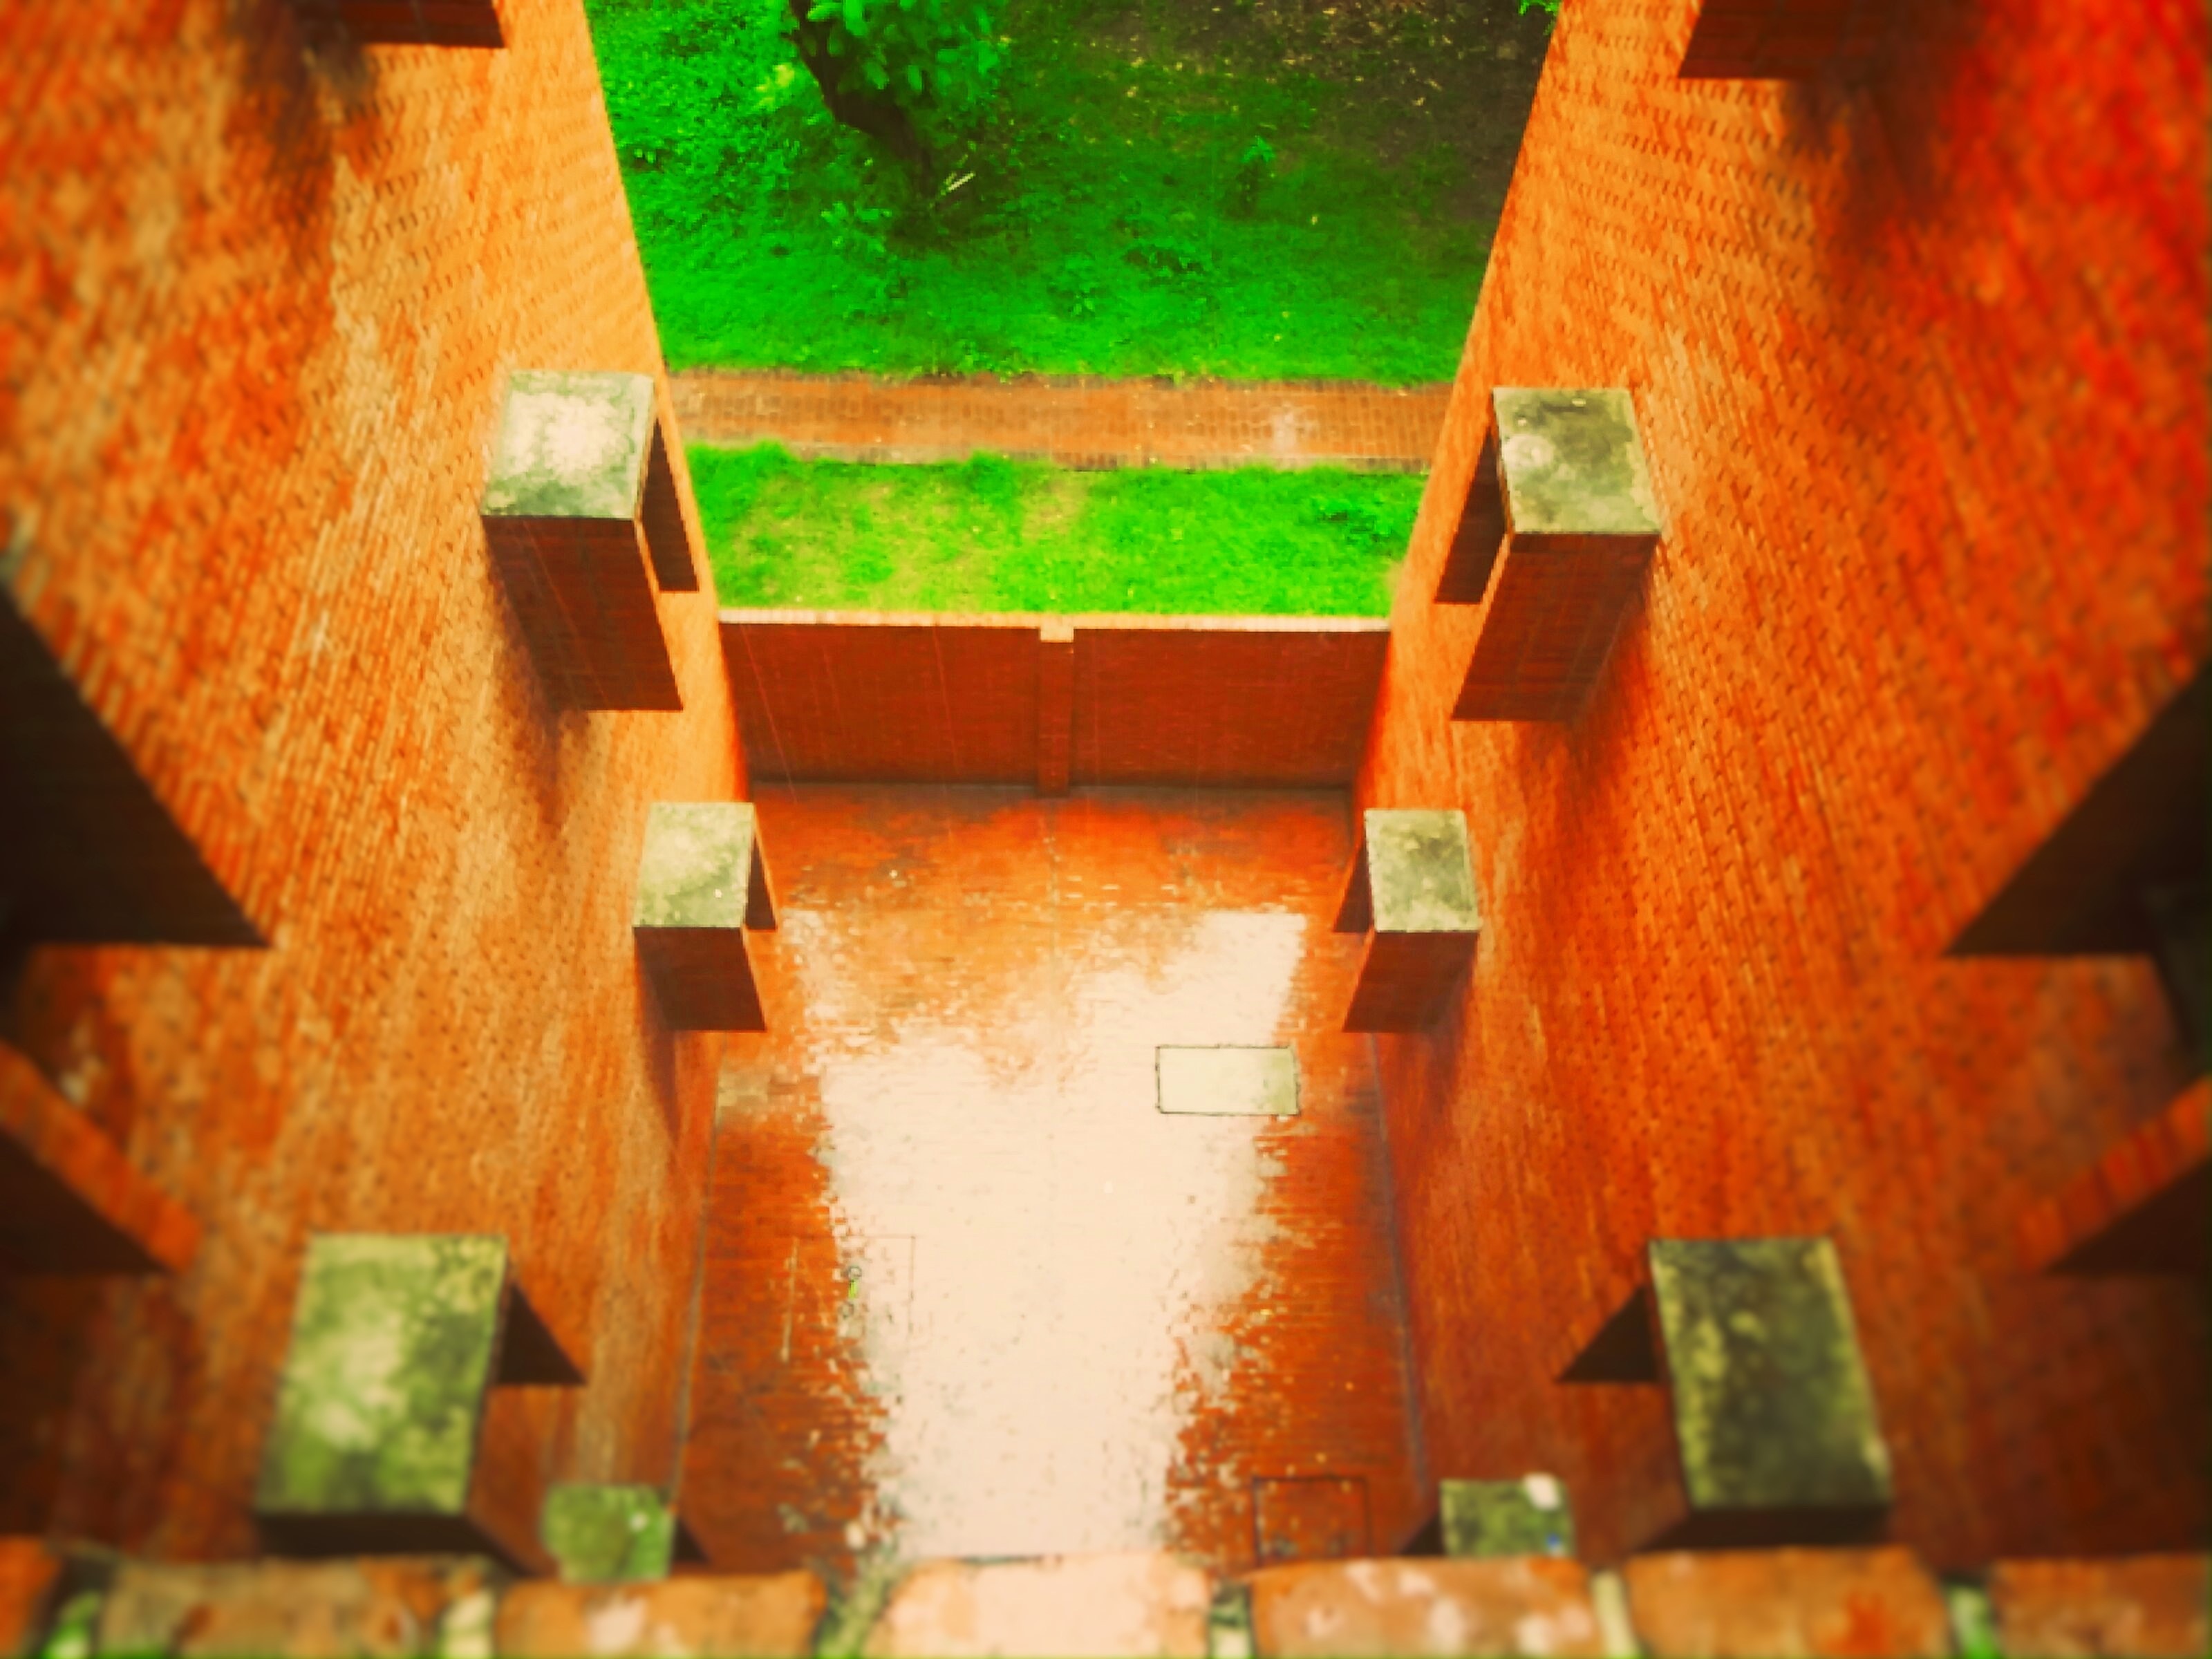
restaurant, wall, green, red, color, room, screenshot, man made object